Countess Palatine Dorothea Sophie of Neuburg

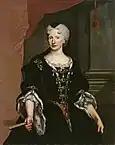
Portrait of Dorothea Sophie as a widow, by Giovanni Maria delle Piane

Antonio died on 20 January 1731. The previous day, he had announced that his wife, Enrichetta d'Este, was pregnant; after his death, a regency council for the potential heir was formed, consisting of Enrichetta, a bishop, the first secretary of state and two gentlemen of the court.